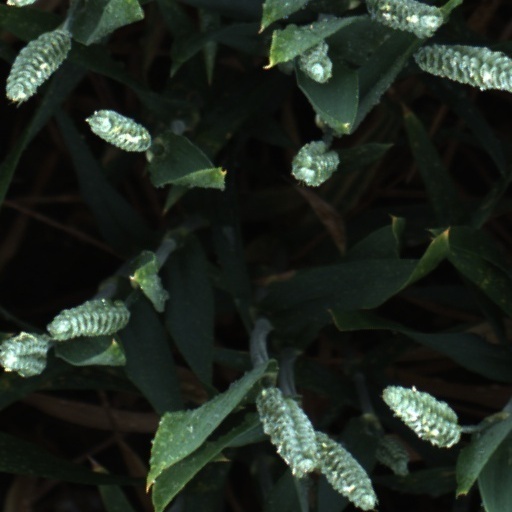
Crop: wheat